Sky position (RA, Dec in degrees): 176.656, 9.129
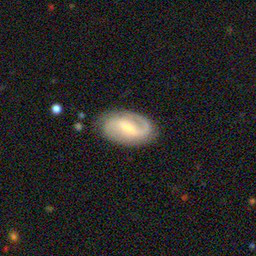
Galaxy morphology: Barred Spiral Galaxies